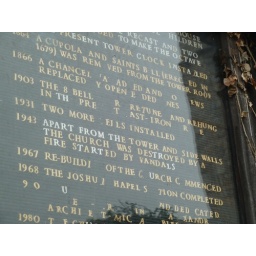
1943 apart from the tower and side walls the church was destroyed by a fire started by vandals